Stanley Sayres

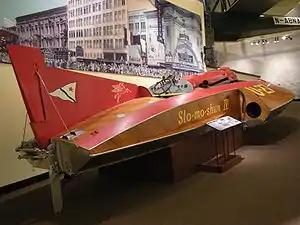
The "Slo-mo-shun IV" on display at the Museum of History & Industry in Seattle

Stanley St. Claire Sayres (1896 - 17 September 1956) was a hydroplane racer who broke the world water speed record with his "Slo-mo-shun IV" boat.